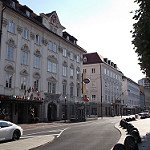
Label: buildings